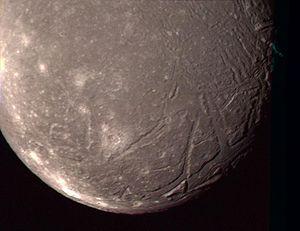
Ariel, également connu sous le nom d'Uranus I, est un satellite naturel d'Uranus. Découvert le 24 octobre 1851 par William Lassell, il est nommé d'après un esprit de l'air apparaissant dans le poème La Boucle de cheveux enlevée d'Alexander Pope et la pièce de théâtre La Tempête de William Shakespeare. Il n'a été survolé que par une seule sonde spatiale, Voyager 2, en 1986, et seulement 35 % de la surface de l'astre a pu être photographiée à cette occasion.